Dead mileage

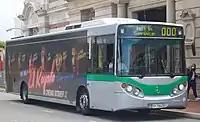
A Transperth bus is doing a dead mileage run back to the depot, so the destination sign reads "Not in Service 000".

Dead mileage, dead running, light running, empty cars or deadheading in public transport and empty leg in air charter is when a revenue-gaining vehicle operates without carrying or accepting passengers, such as when coming from a garage to begin its first trip of the day. Similar terms in the UK include empty coaching stock (ECS) move and dead in tow (DIT).